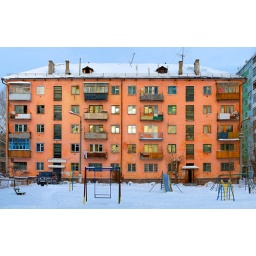
facade of the old three-storey house photographed in winter